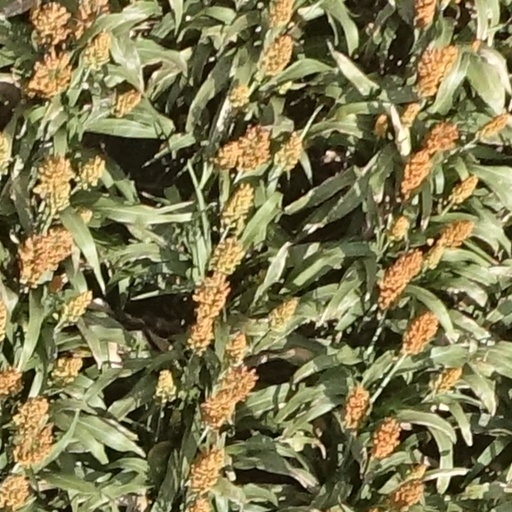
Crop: sorghum